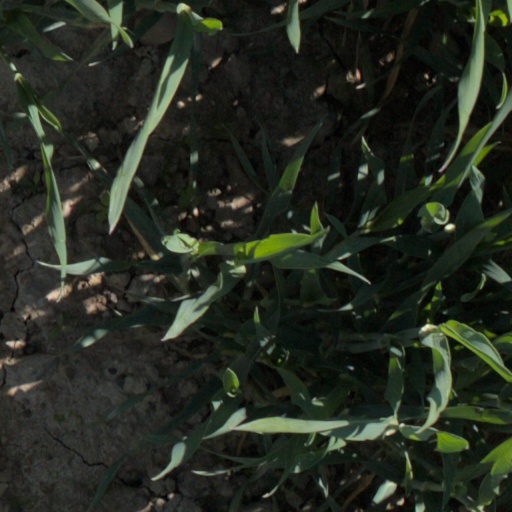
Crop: wheat